Green Cove Springs Historic District

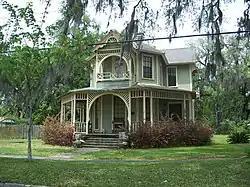

The Green Cove Springs Historic District is a U.S. historic district (designated as such on March 28, 1991) located in Green Cove Springs, Florida. The district is bounded by Bay Street, CSX RR tracks, Center Street, Orange Avenue, St. Elmo Street and St. Johns Road. It contains 78 historic buildings and 1 structure.